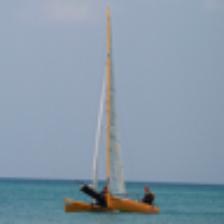
Label: NonHuman